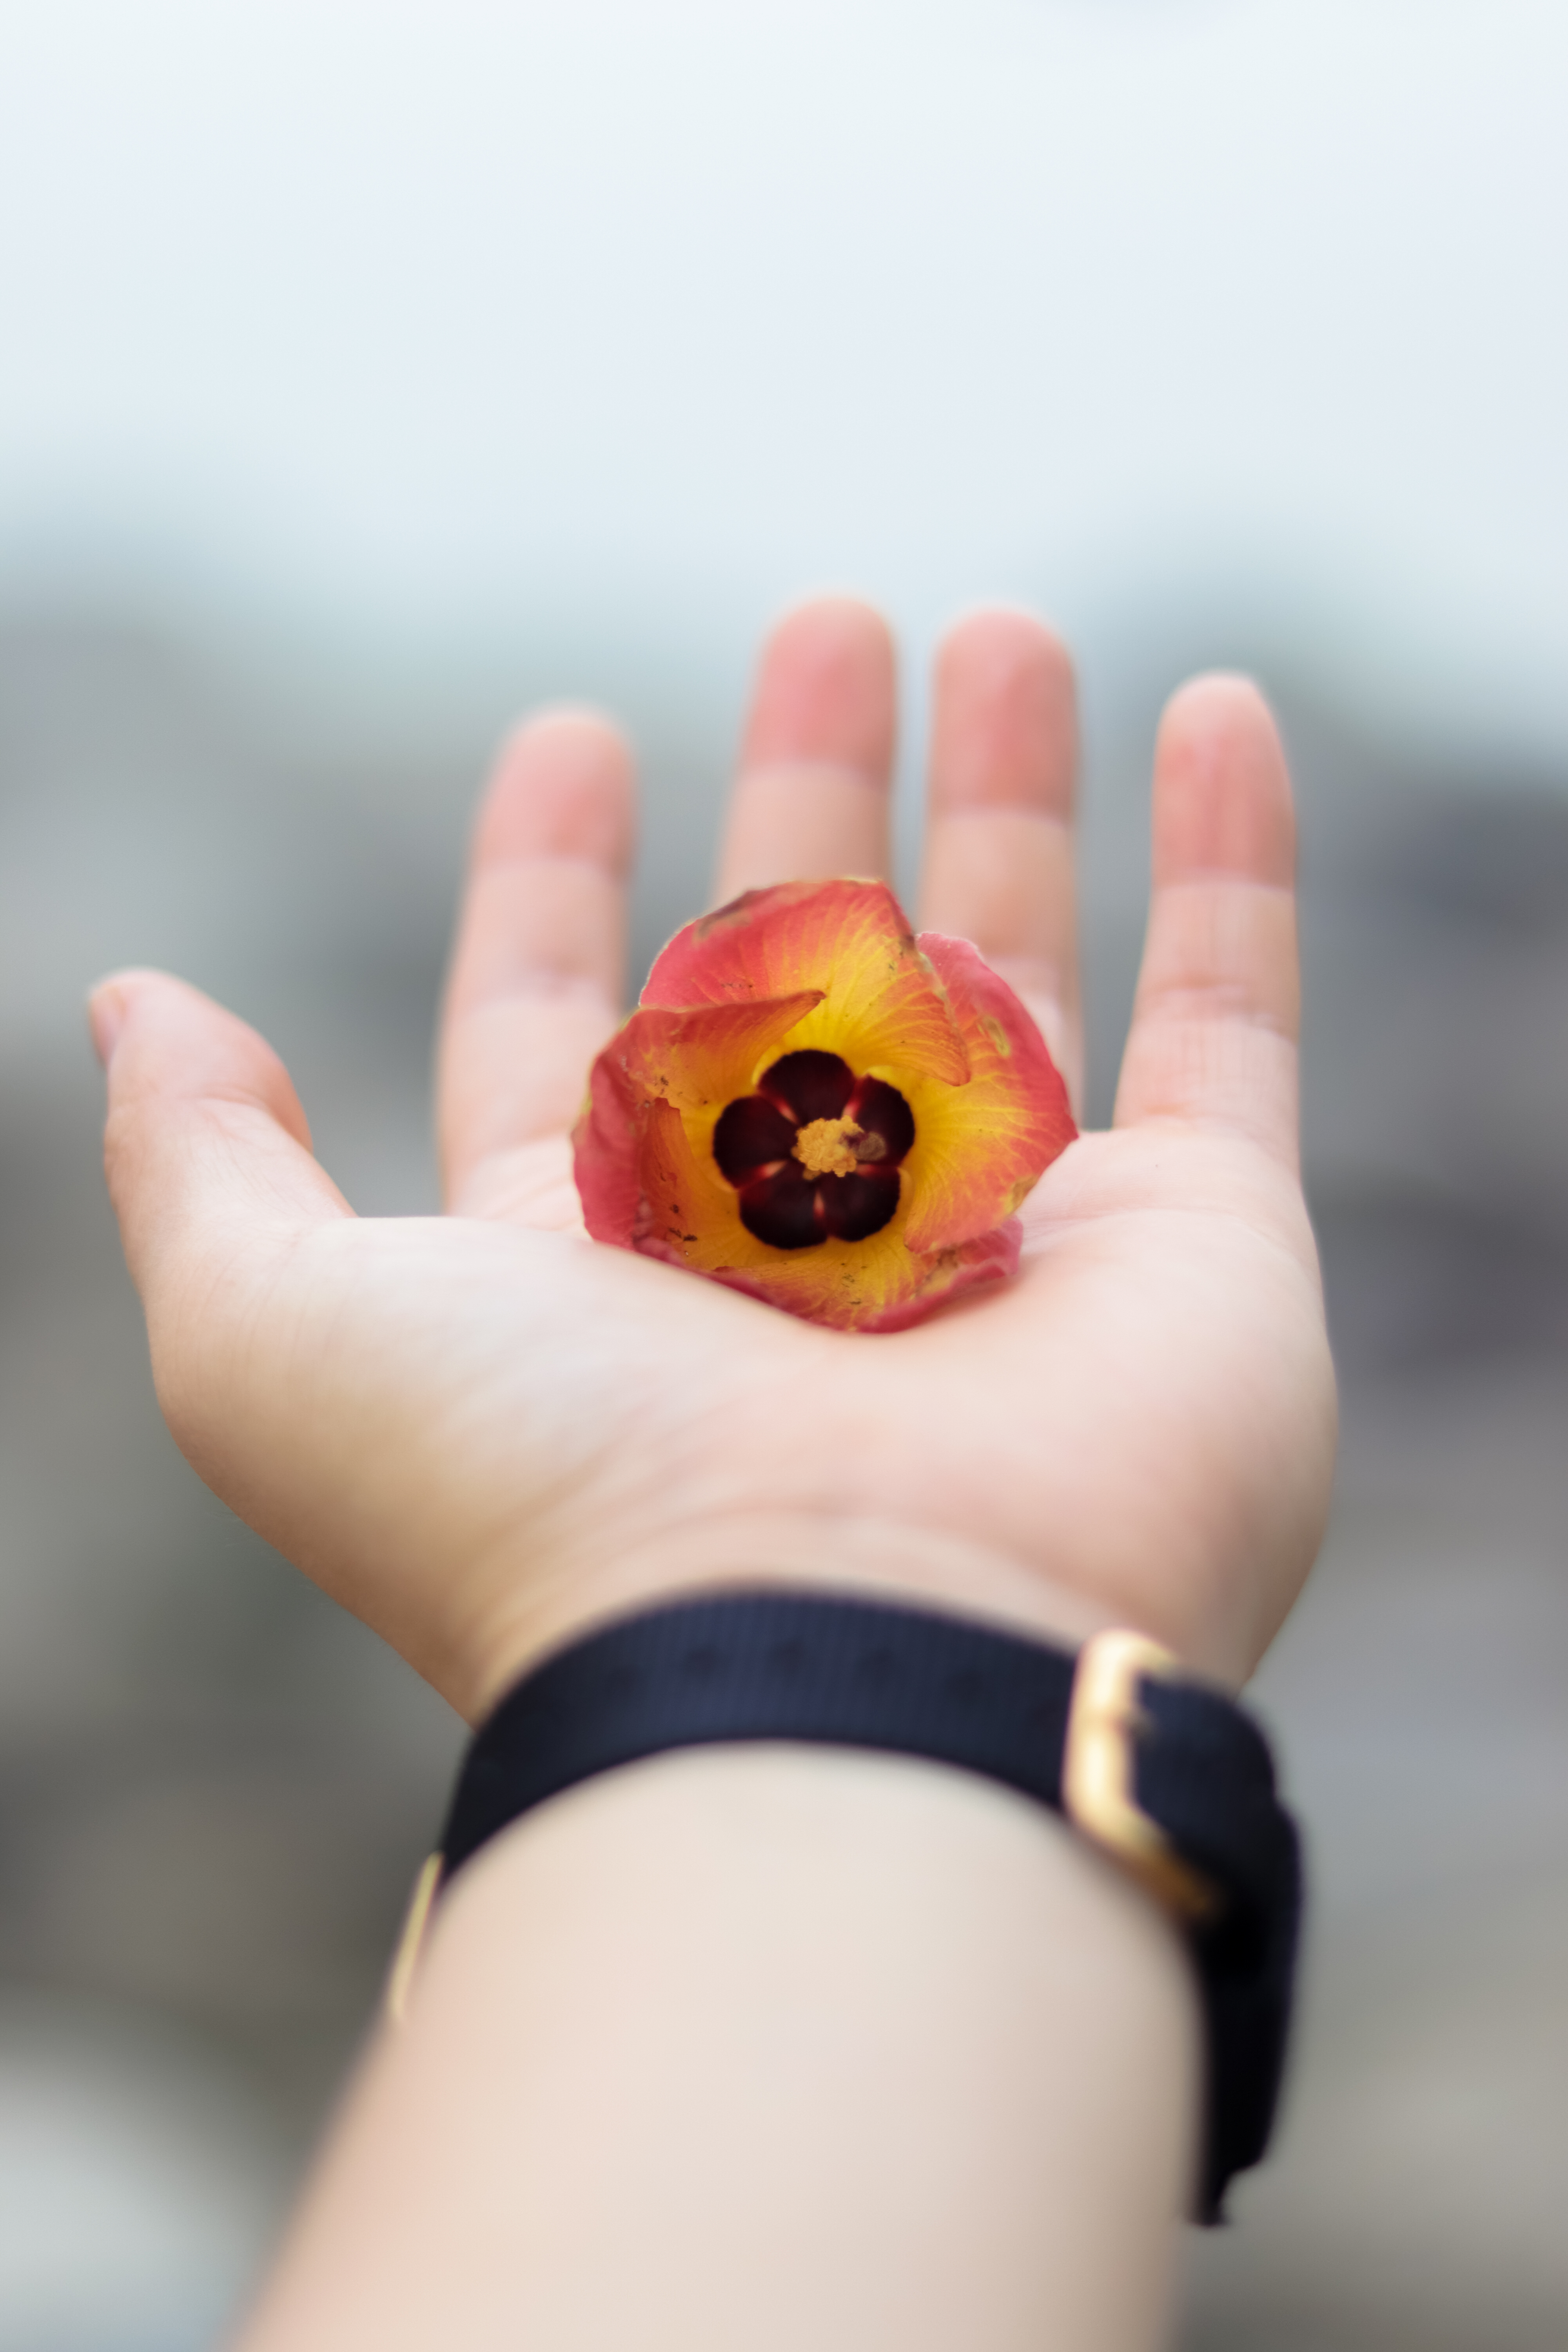
flower, hand, finger, yellow, red, nail, thumb, smile, plant